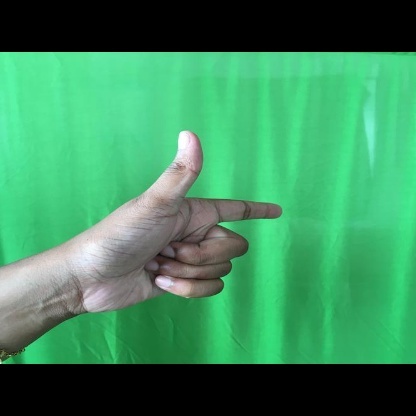
Mudra: Chandrakala